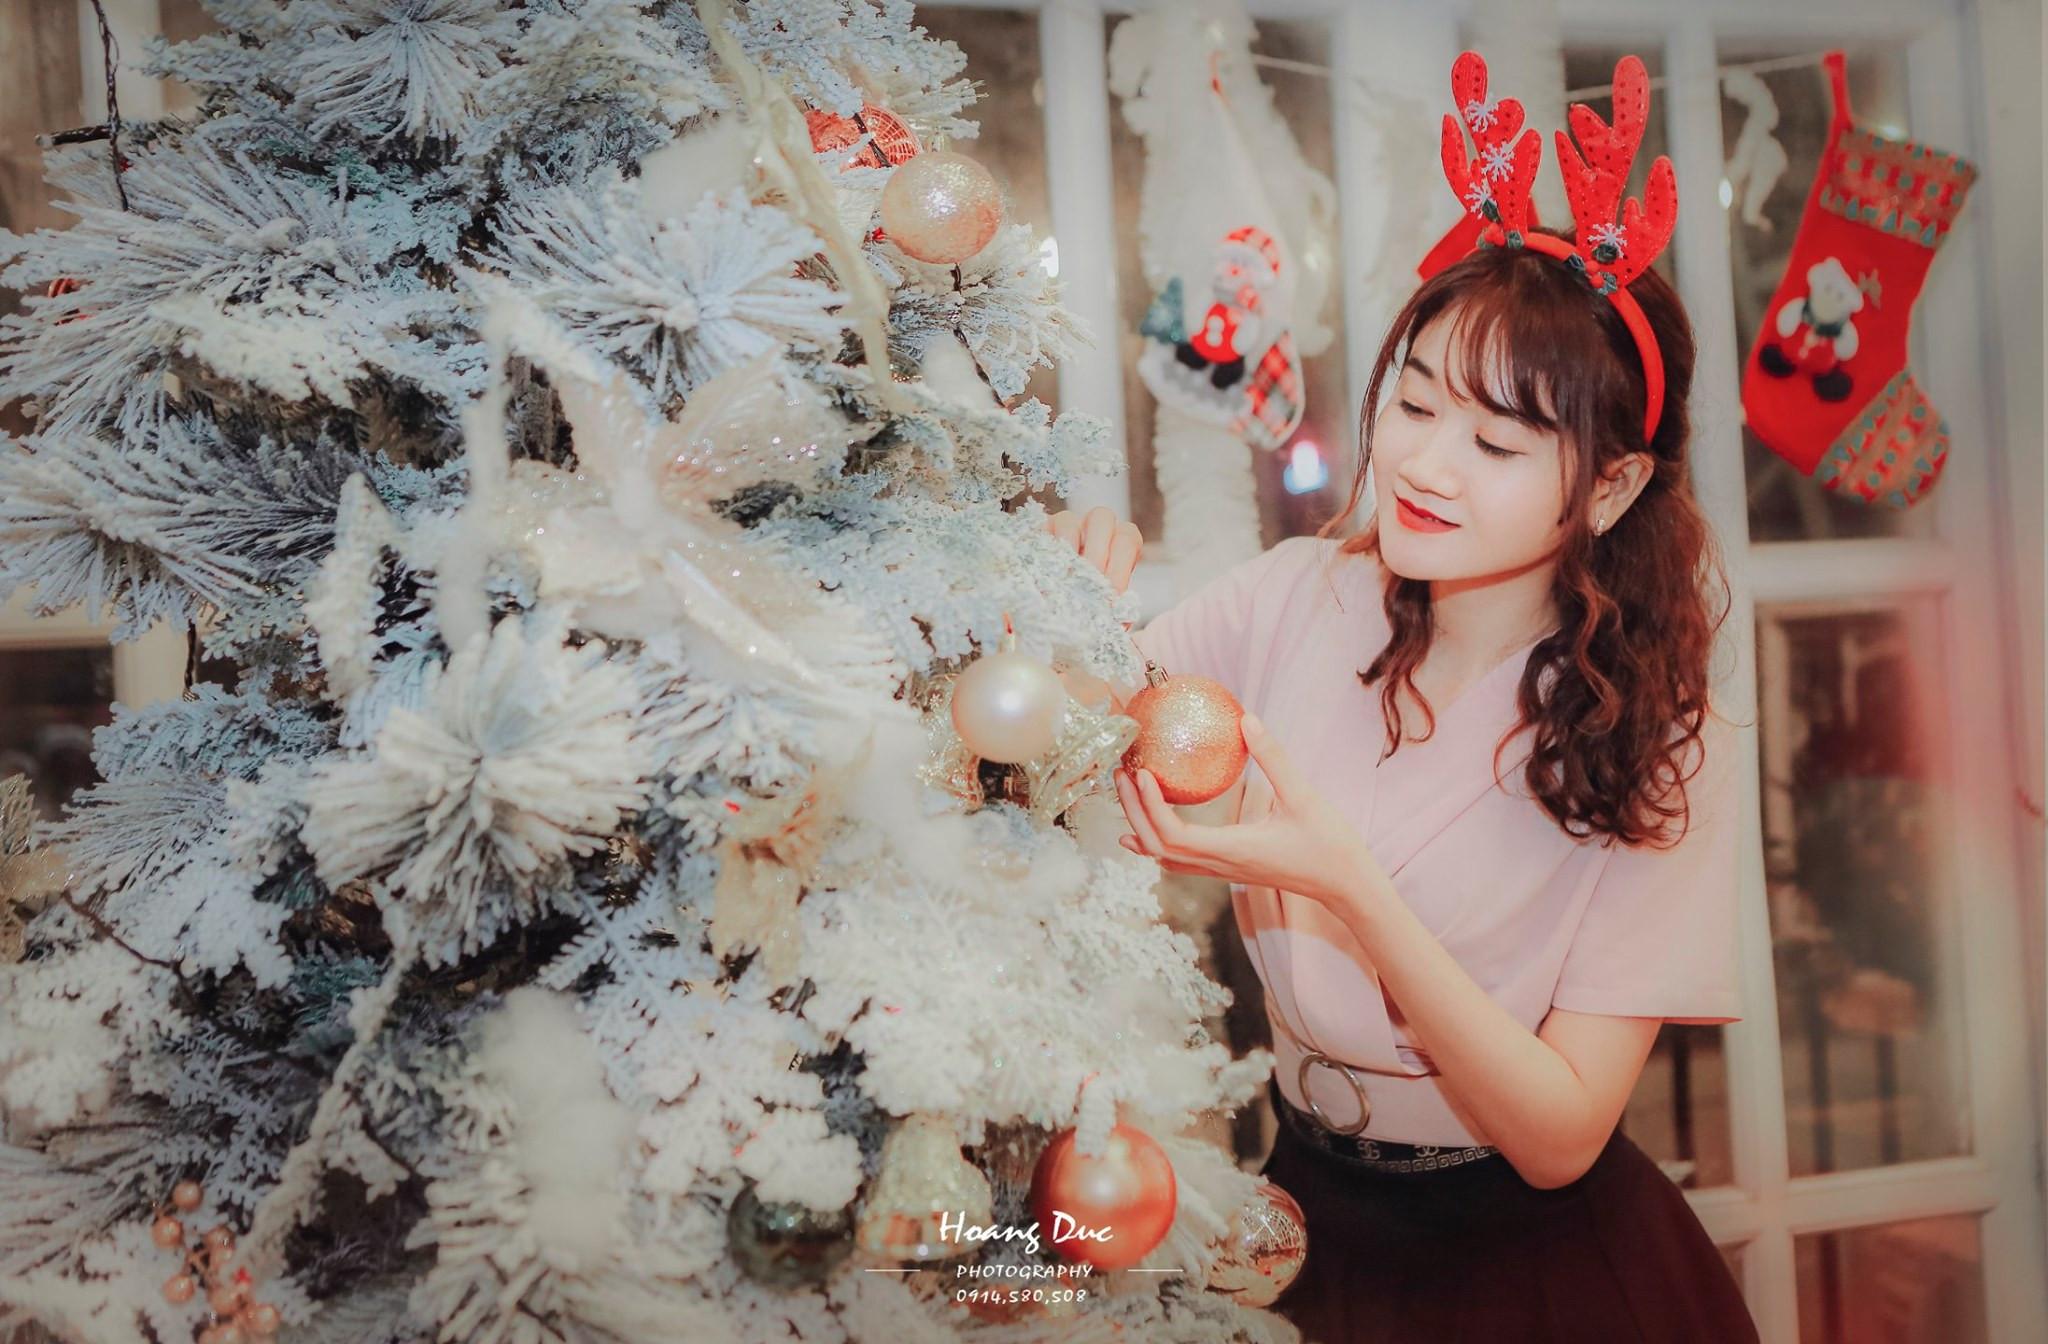
cô gái đang tạo dáng bên cạnh một cái cây thông noel